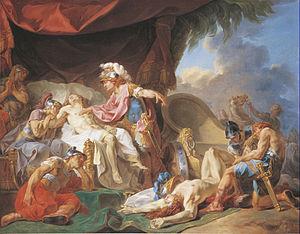
Achille dépose le corps d'Hector aux pieds de celui de Patrocle
Cette page recense les lauréats du prix de Rome en peinture, récompense inaugurée en 1663, et de façon officielle en 1667, par l'Académie royale de peinture et de sculpture à Paris, et supprimée par une réforme, après 1968.
Joseph Barthélémy Lebouteux, né en 1742 à Lille, est un peintre, illustrateur français.
J. K. Rowling, l'auteur de la série Harry Potter, cite d'autres auteurs l'ayant influencée pour son œuvre. Écrivains, journalistes et critiques ont également fait remarquer que les livres Harry Potter contenaient un certain nombre de similitudes avec d'autres romans ; l'auteure s'étant ouverte à un large éventail de la littérature, à la fois classique et moderne, qu'elle n'aurait pas officiellement cité dans ses références.